Aurora Butterfly of Peace

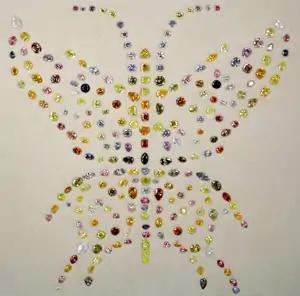
Aurora Butterfly of Peace Diamond Collection in daylight.

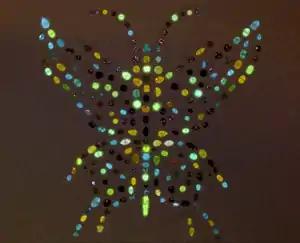
Aurora Butterfly of Peace Diamond Collection in ultraviolet light.

The Aurora Butterfly of Peace diamond collection is an artwork consisting of 240 natural, fancy colored diamonds weighing a combined total of . This butterfly-shaped diamond mosaic was created over a period of twelve years by Alan Bronstein and Harry Rodman. The Aurora Butterfly of Peace was conceived as an eternal icon of love, beauty, energy, nature and peace.